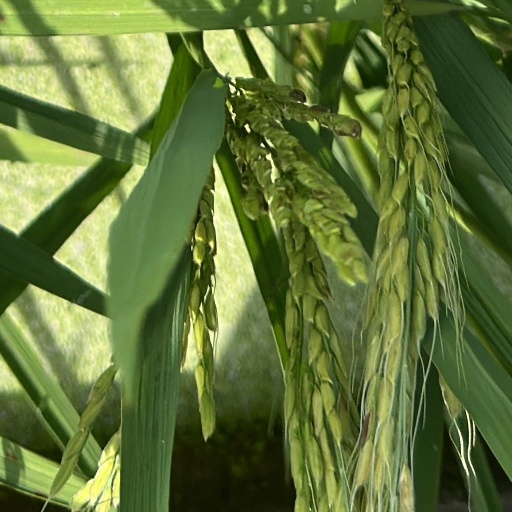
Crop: rice